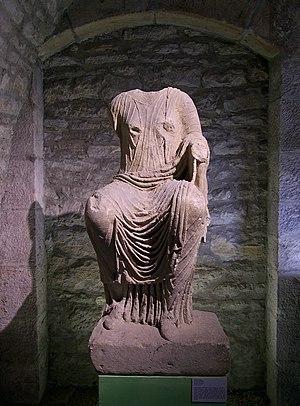
Statue gallo-romaine d'une déesse fluviale (pouvant être Sequana), trouvée en 1953 dans le lit du ruisseau de la Sirène à Gissey-sur-Ouche. Calcaire oolithique, Ier siècle après J.C. Conservé au Musée archéologique de Dijon.
Gissey-sur-Ouche est une commune française située dans le département de la Côte-d'Or, en région Bourgogne-Franche-Comté.
Sequana est représentée le plus souvent sous les traits d'une jeune fille. Ce personnage de la mythologie celtique gauloise est associé au fleuve de la Seine. Il est possible de voir une statue la représentant dans un nymphée construit pour protéger la source, situé au même endroit qu'un sanctuaire, lui aussi consacré à la déesse, aux sources de la Seine à Source-Seine.
Les Lingons sont une population protohistorique ayant constitué l'un des plus anciens peuples gaulois, l'ethnogenèse du peuple Lingon participant en outre du développement socioculturel protohistorique de l'Arc alpin.